Tulsipur State

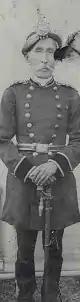
Chauhan Sirdar Hardayal Singh of the Tulsipur dynasty

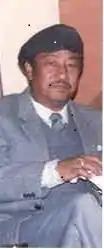
49th Chauhan (titular) Thakuri Prachanda Singh of Tulsipur

Tulsipur State was a small kingdom in the Awadh region of India that became the United Provinces of Agra and Oudh under the British Raj. Tulsipur also extended north beyond Dundwa Range of the Siwaliks to include the Dang and Deukhuri Valleys later part of the Kingdom of Nepal. It was one of the areas traditionally inhabited by the Tharu people.